Gorgany Nature Reserve

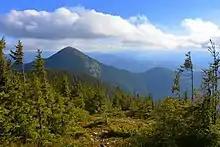
Forest landscape in Gorgany

The Gorgany range is mostly strongly-layered sedimentary rock (a type called flysch), that fractures into debris fields known locally as 'gorgan'. The full vertical range of the central Carpatians are represented, with altitudes in the park ranging from 710 to 1754 meters above sea level. The range runs from northwest to southeast, on Cretaceous and Quaternary conglomerates, sandstones, clay and marls.